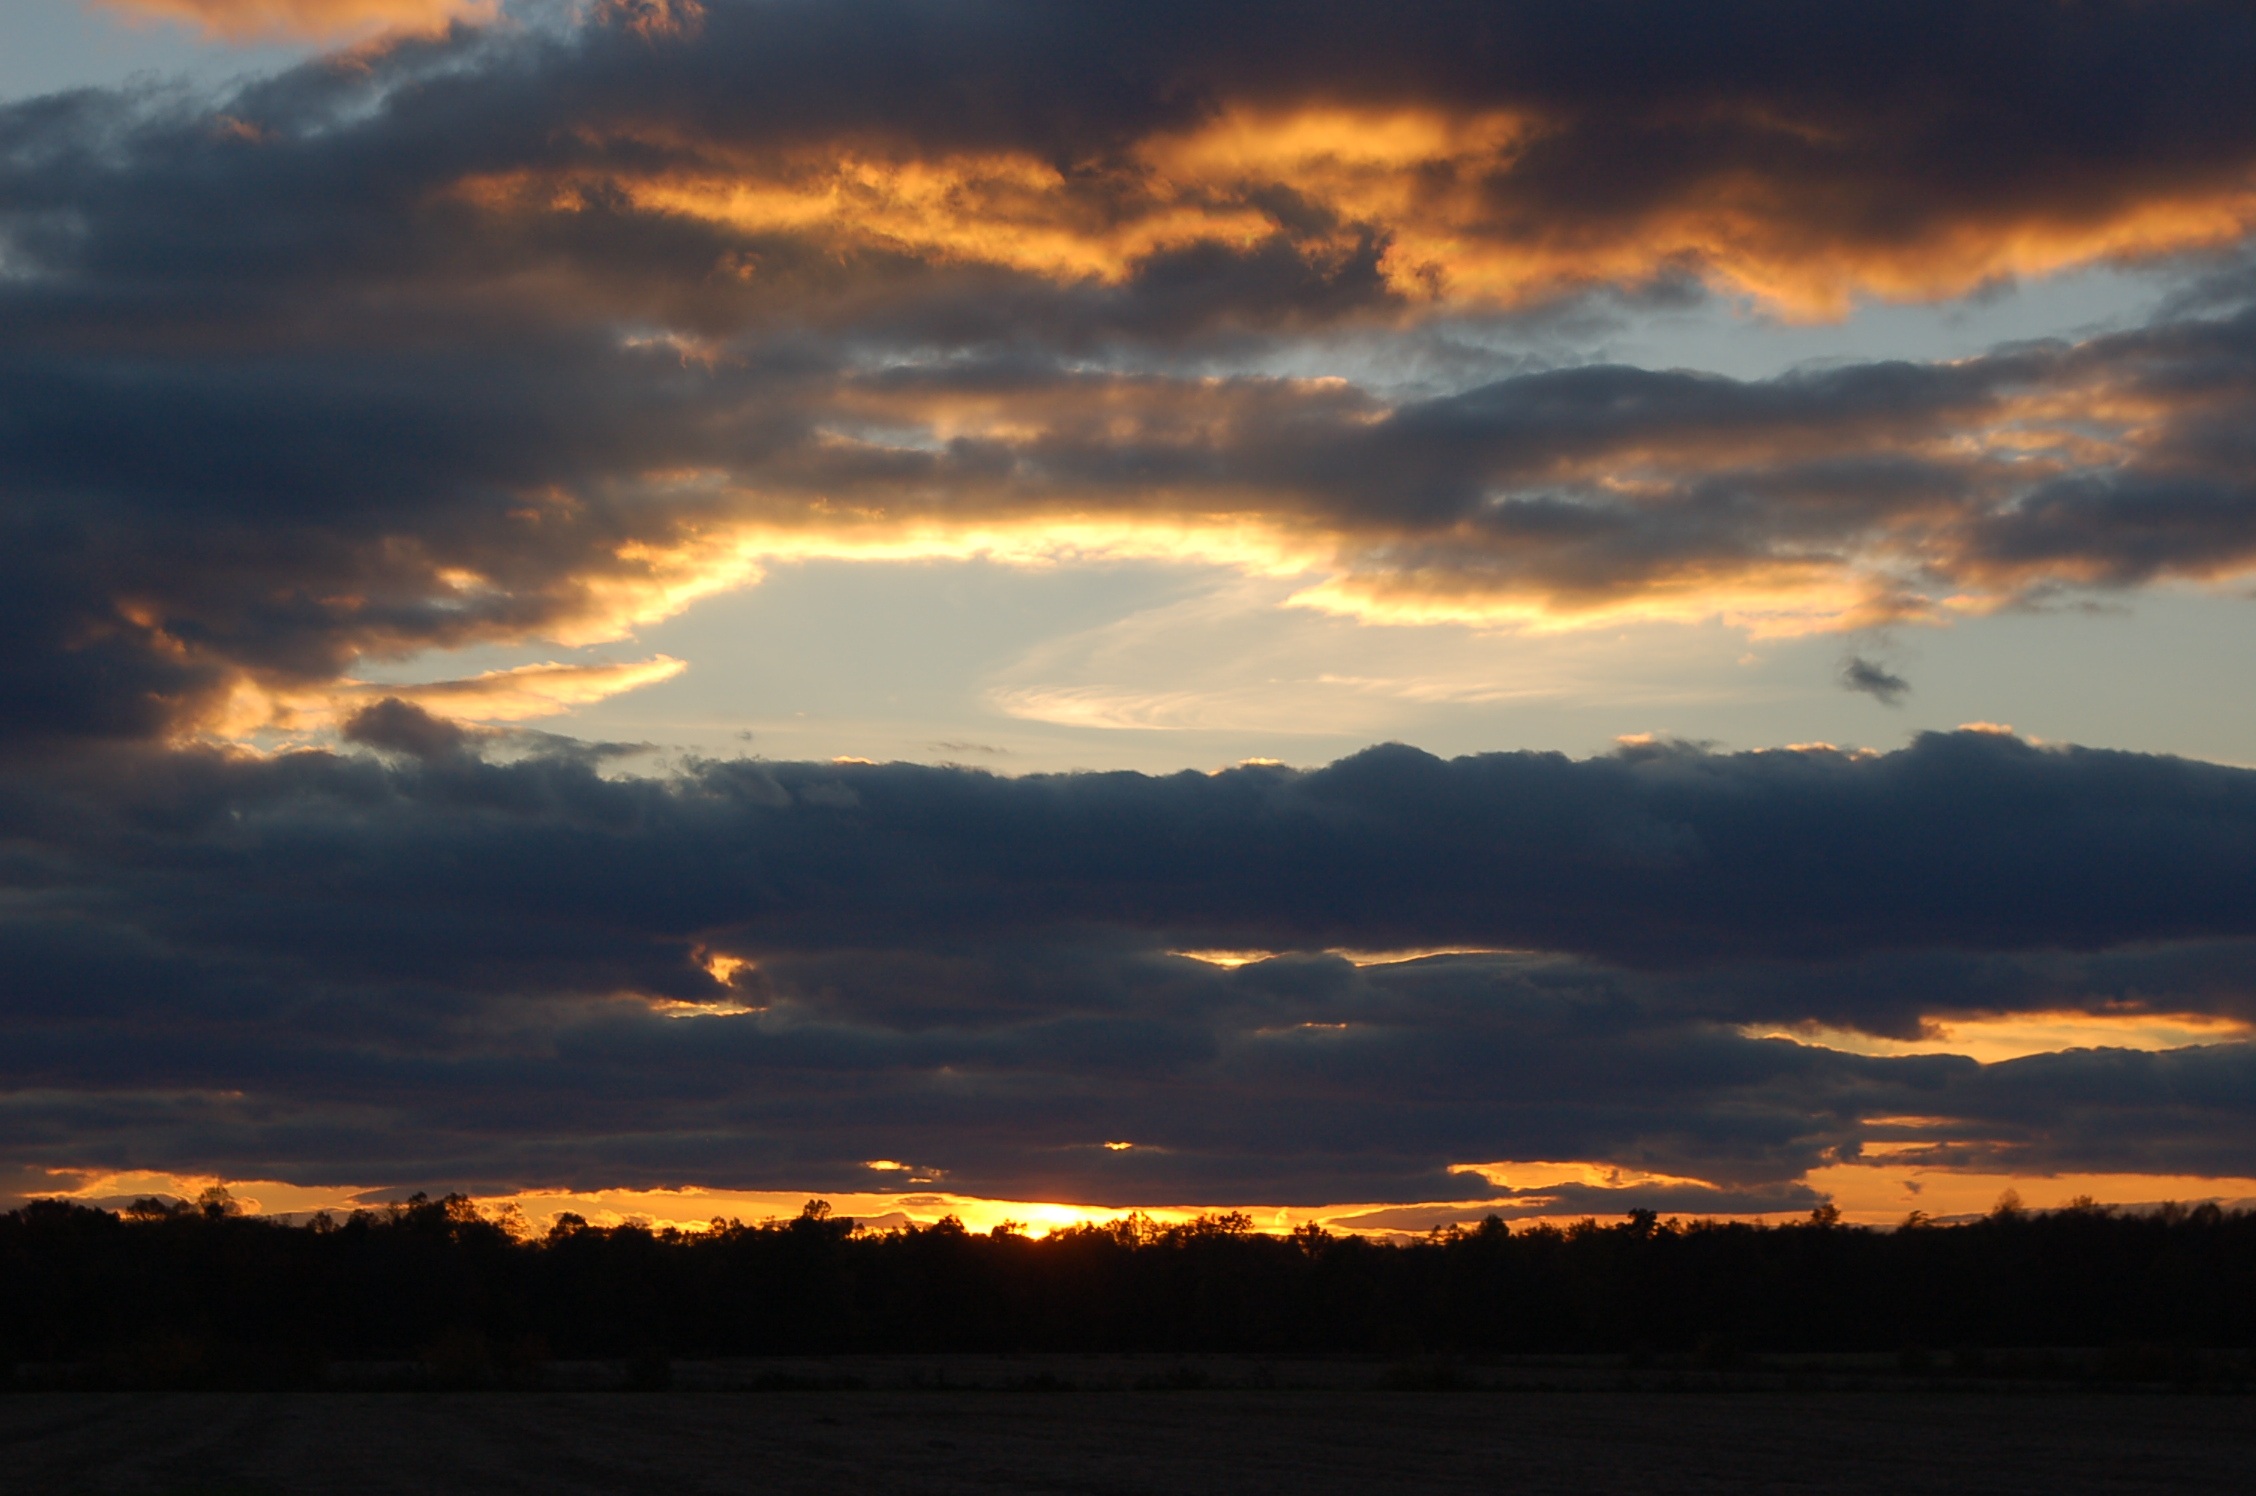
landscape, sea, nature, grass, outdoor, horizon, cloud, plant, sky, sun, sunrise, sunset, field, lawn, meadow, sunlight, morning, dawn, atmosphere, land, country, summer, dusk, environment, evening, rural, spring, green, color, weather, blue, season, sunny, clouds, scene, sky clouds, blue sky clouds, afterglow, meteorological phenomenon, red sky at morning